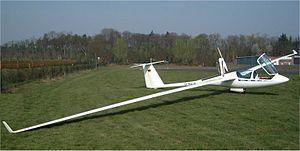
L’aérodrome de Château-Arnoux-Saint-Auban est un aérodrome ouvert à la circulation aérienne publique, situé à 4 km au sud-sud-ouest de Château-Arnoux-Saint-Auban dans les Alpes-de-Haute-Provence.
Le ASH 25 est un planeur biplace de haute performances de classe de compétition Open, construit par Alexander Schleicher, originellement avec une envergure de 25 mètres. Le concepteur Martin Heide a combiné l'aile du monoplace, champion du monde, l'ASW 22, avec un fuselage dérivé du FS-31 le planeur de l'Akaflieg Stuttgart, qui a été conçu avec un fuselage générant peu de traînée. Le prototype se nommait l'AS 22-2. Avec le temps, l'envergure fut augmentée dans les dernières versions à 25,6 puis 26 mètres avec des winglets.